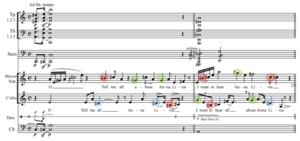
Extrait de l'introduction d'Anna Livia Plurabelle d'André Hodeir
Anna Livia Plurabelle est une œuvre d'André Hodeir pour orchestre de jazz et deux voix de femmes, écrite en 1965-1966, sur un extrait du roman de James Joyce Finnegans Wake. L'œuvre est d'une durée approximative de 53 minutes.